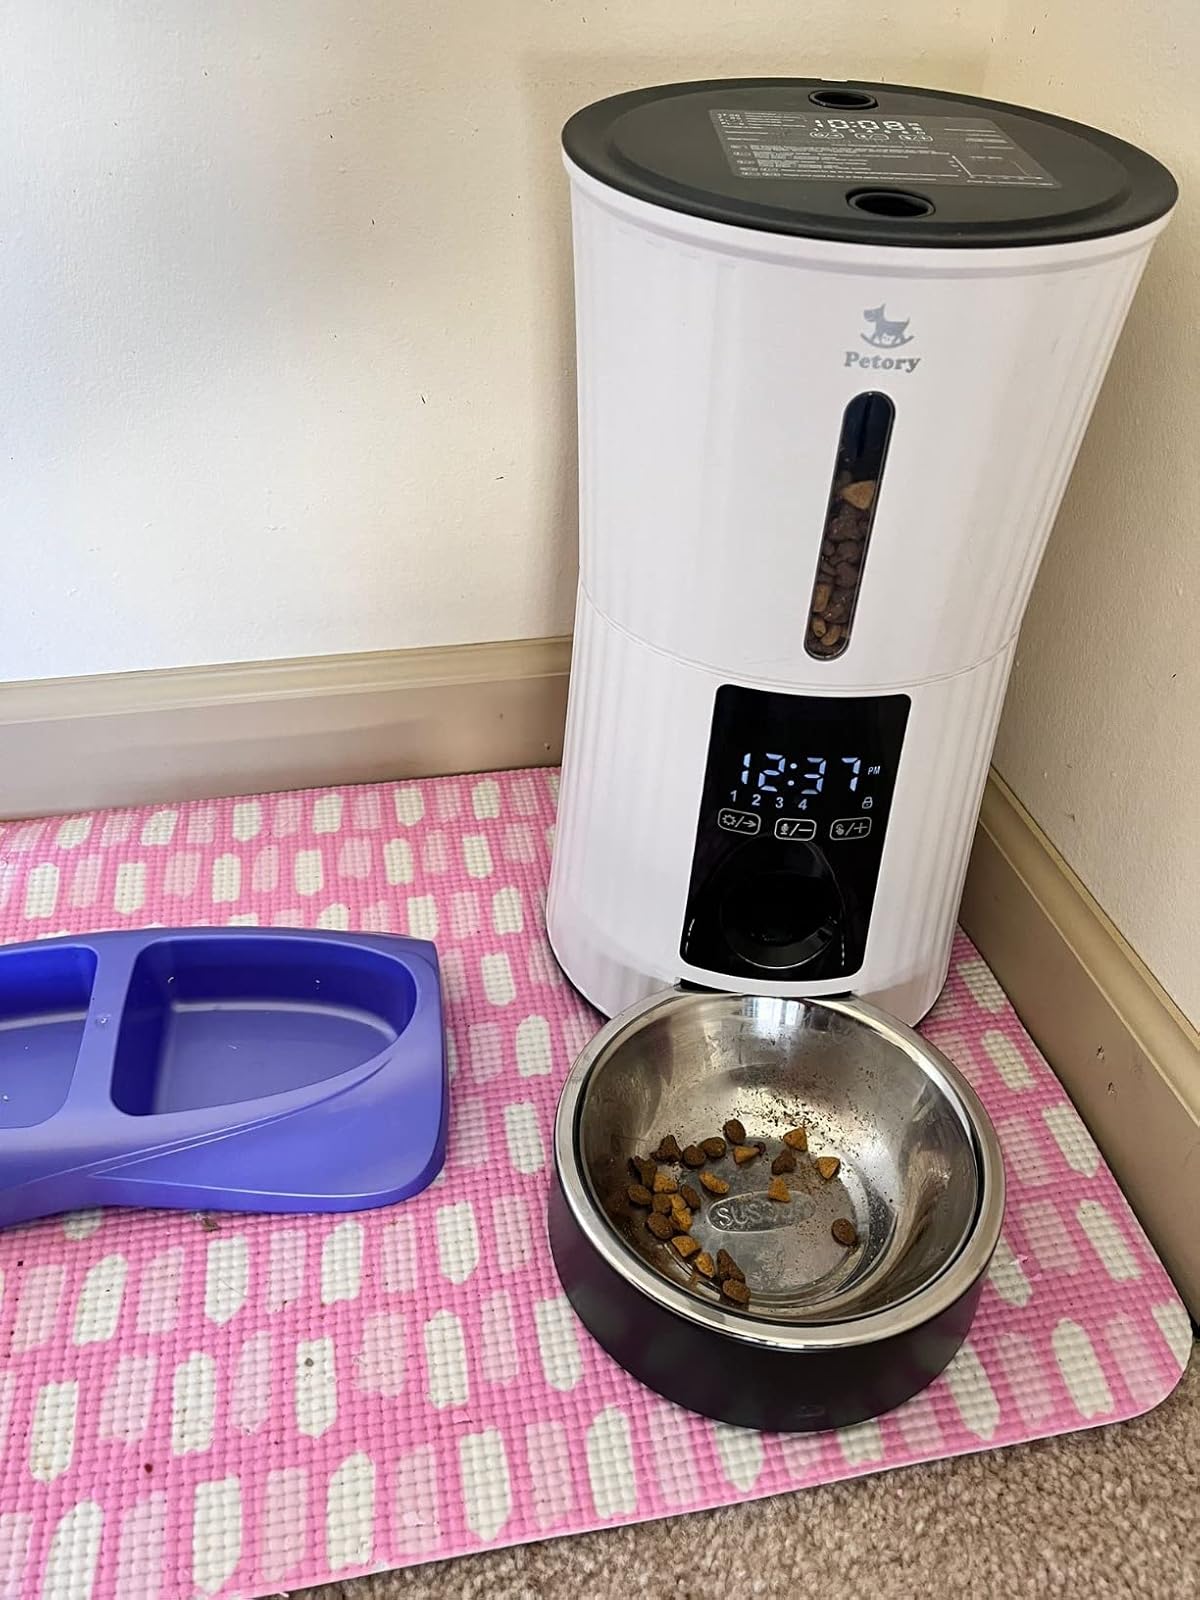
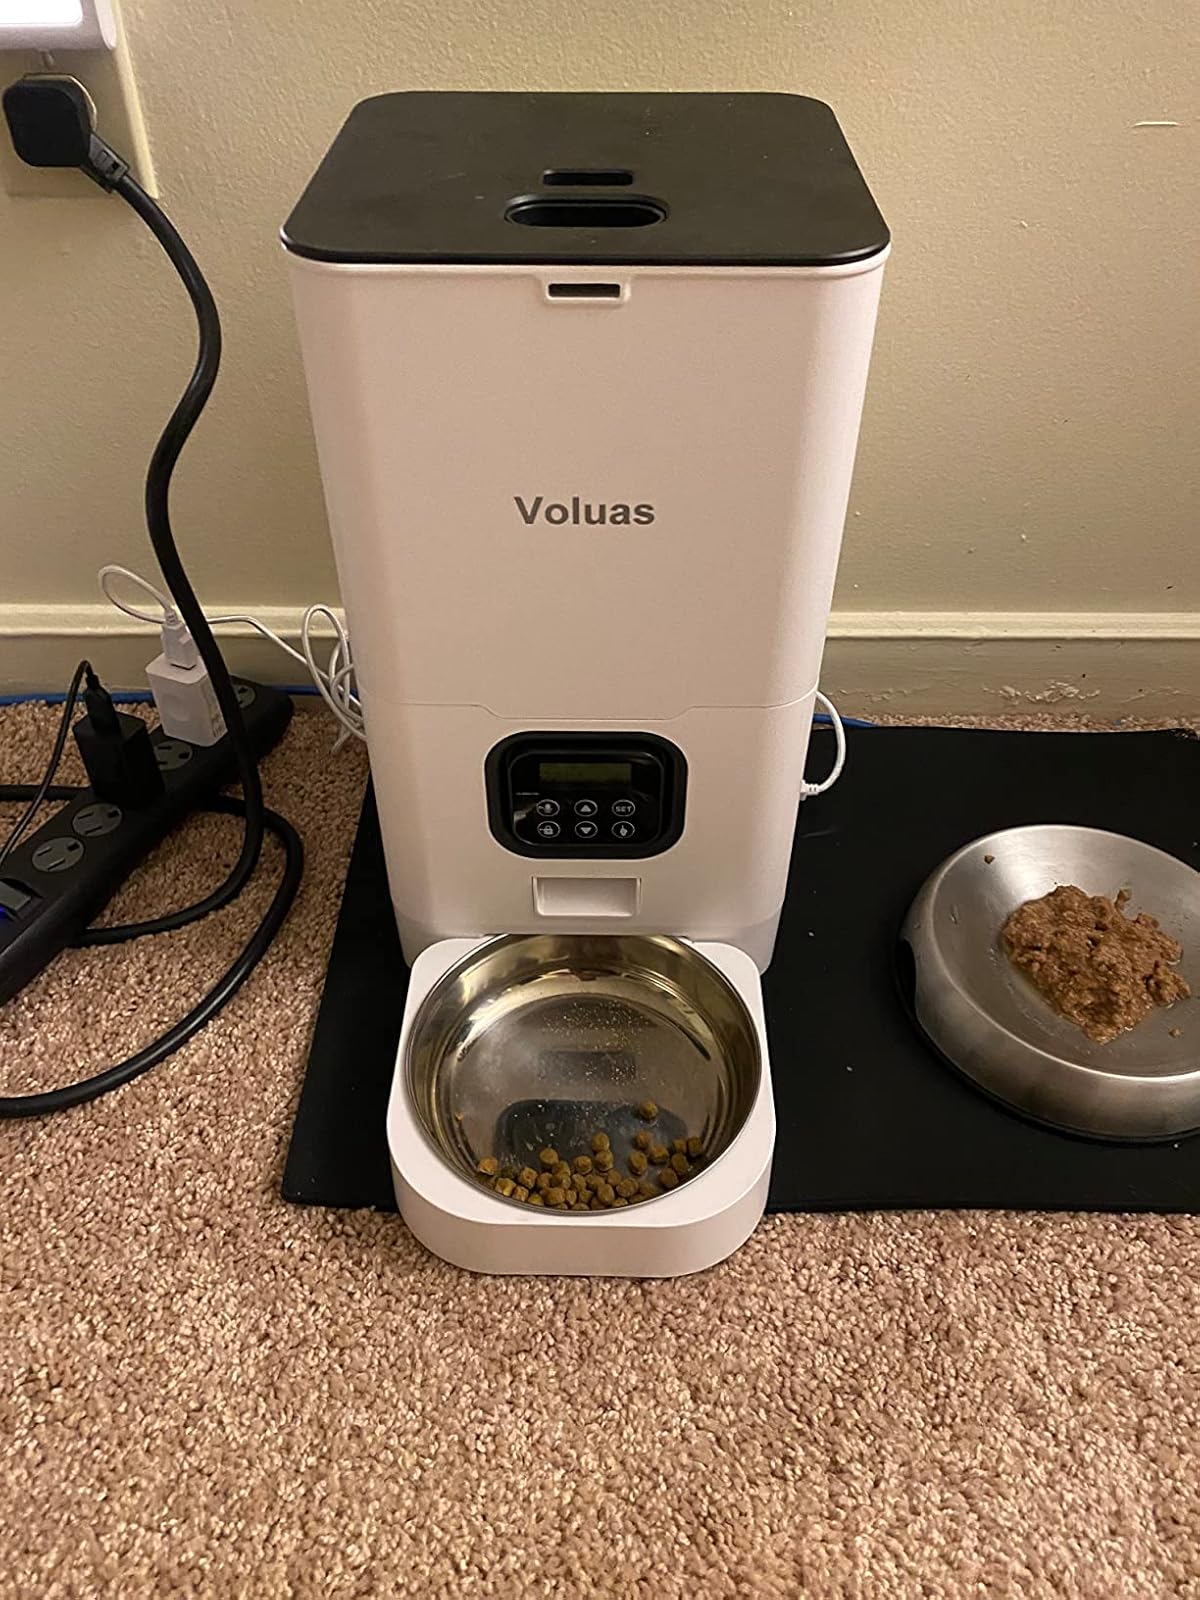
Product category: items_feeder
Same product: no